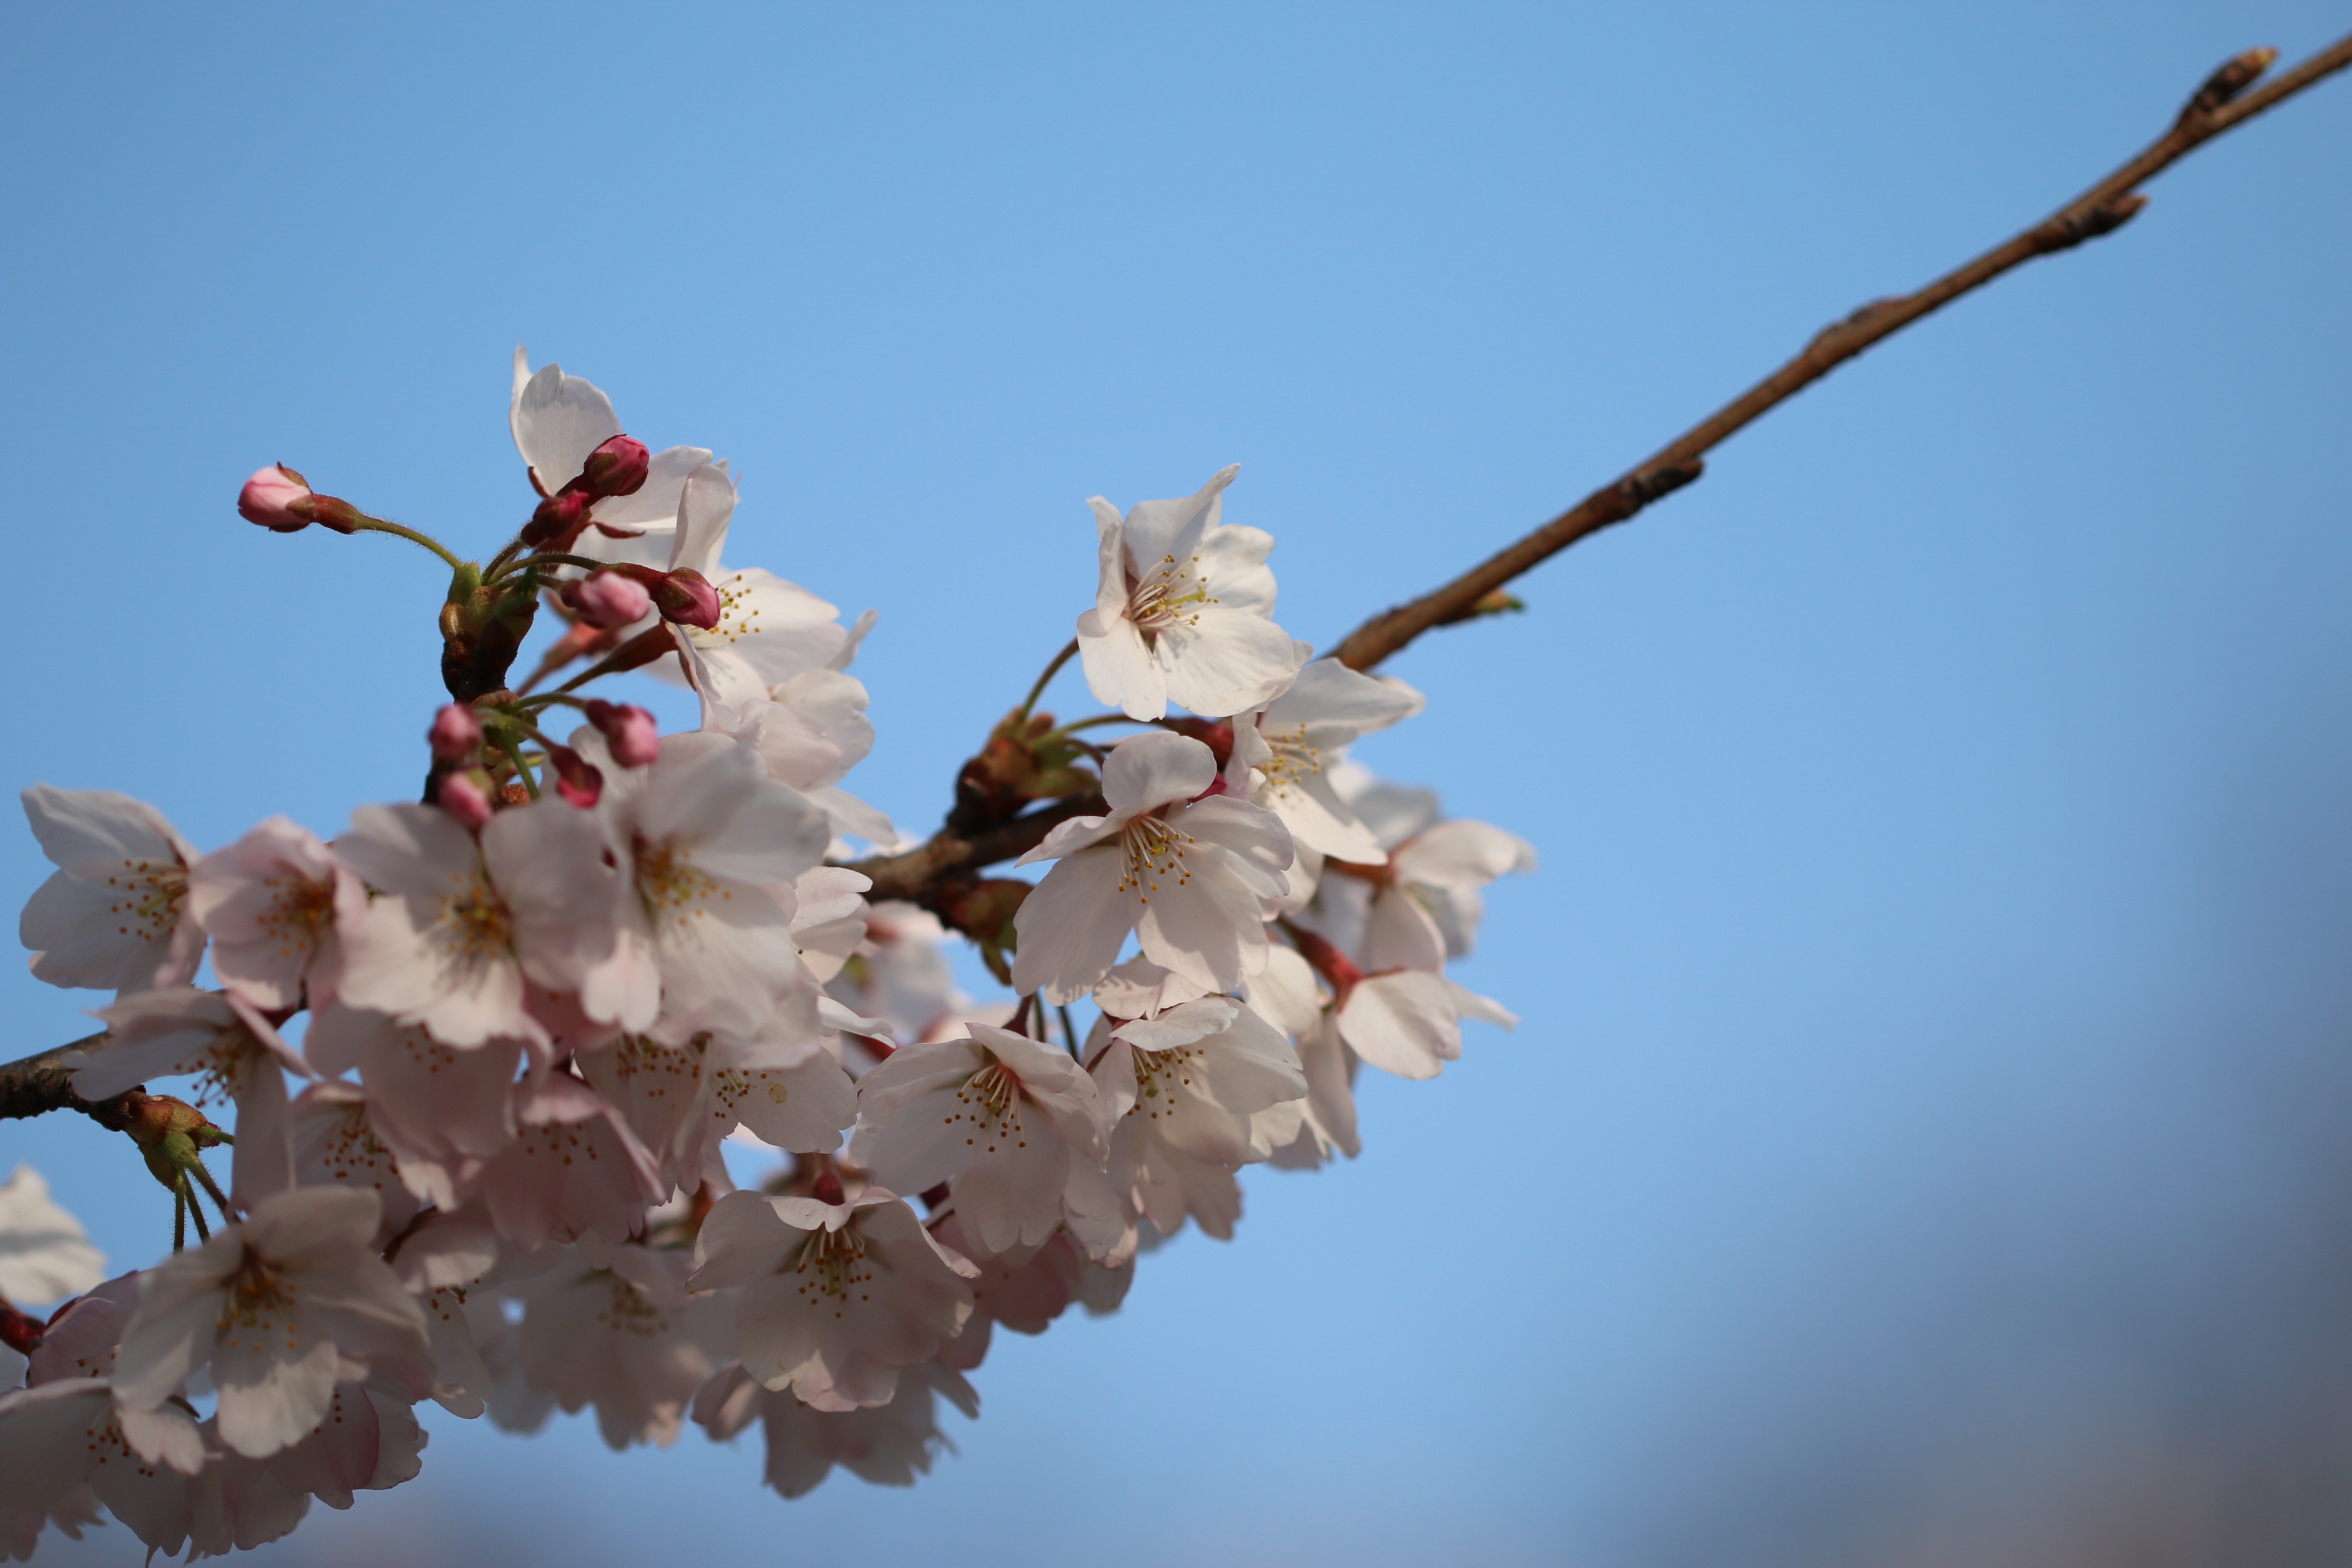
tree, branch, blossom, plant, leaf, flower, petal, spring, produce, botany, flora, season, cherry blossom, twig, macro photography, flowering plant, plant stem